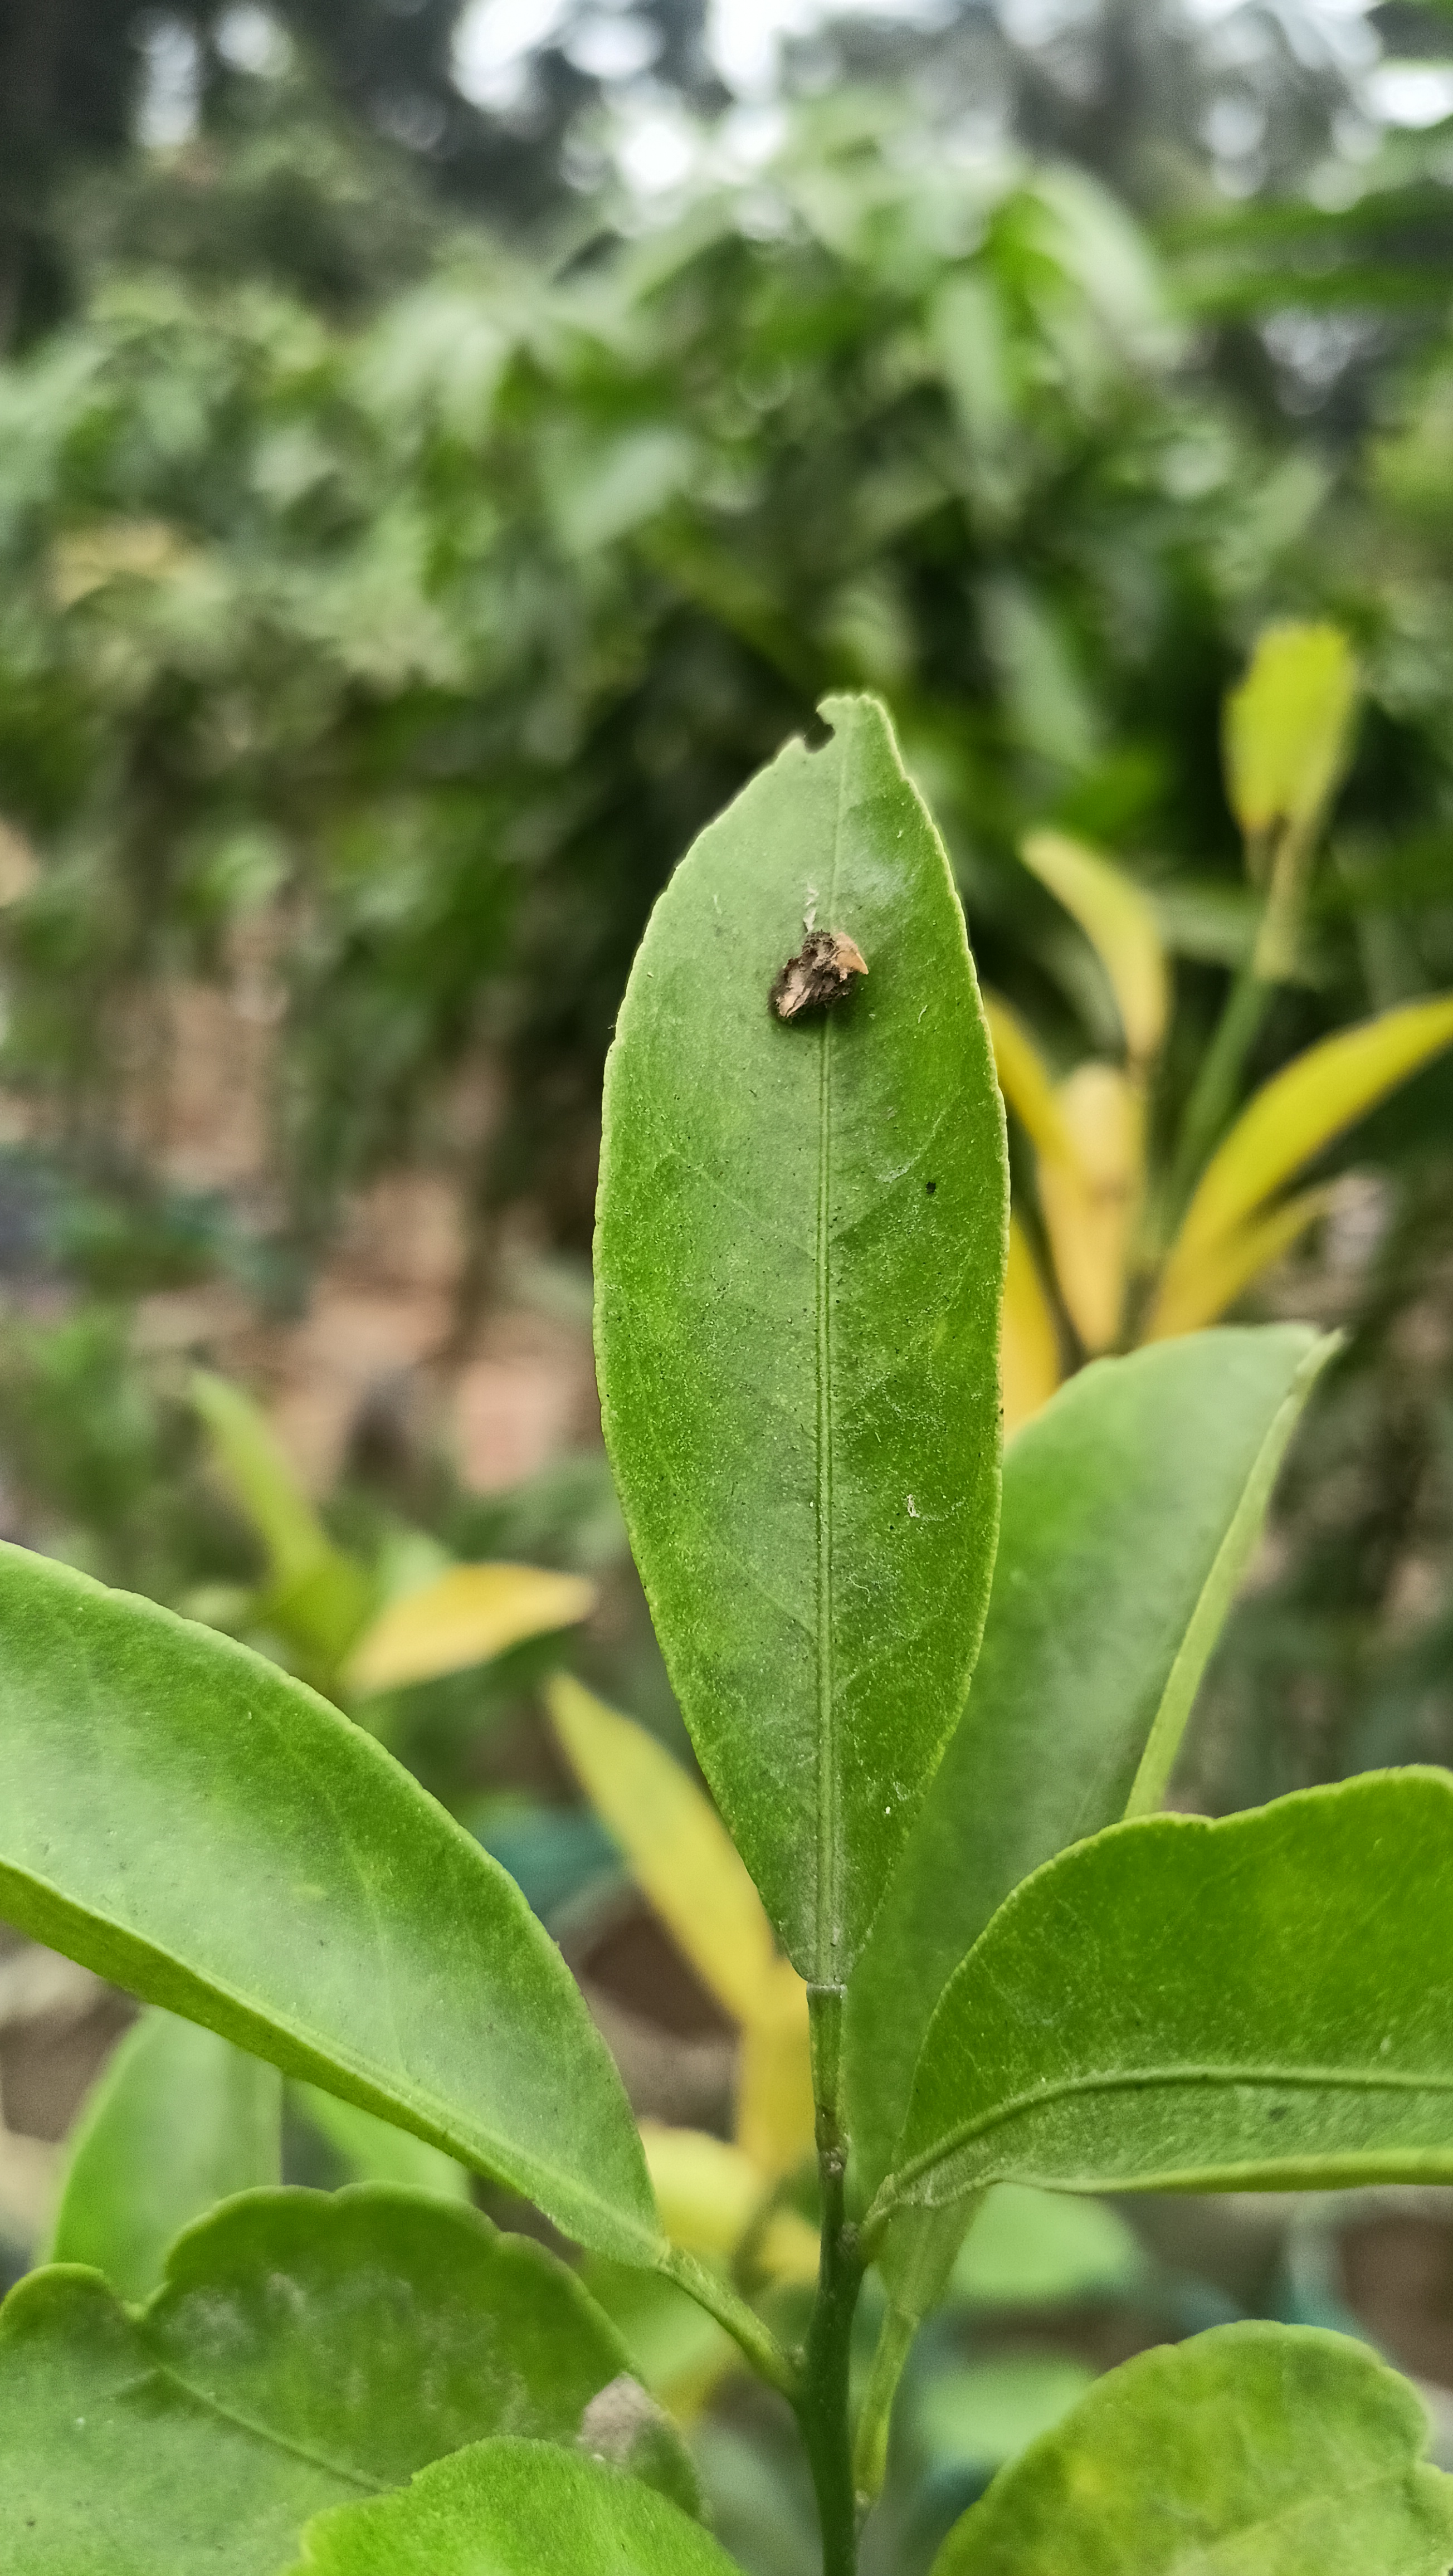
Mandarin leaf variety: Mandaring